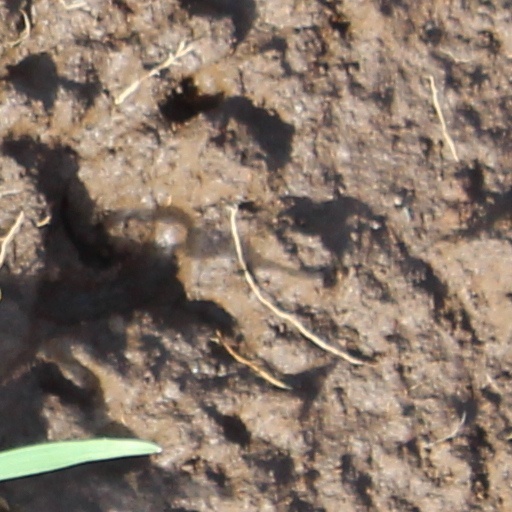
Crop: wheat